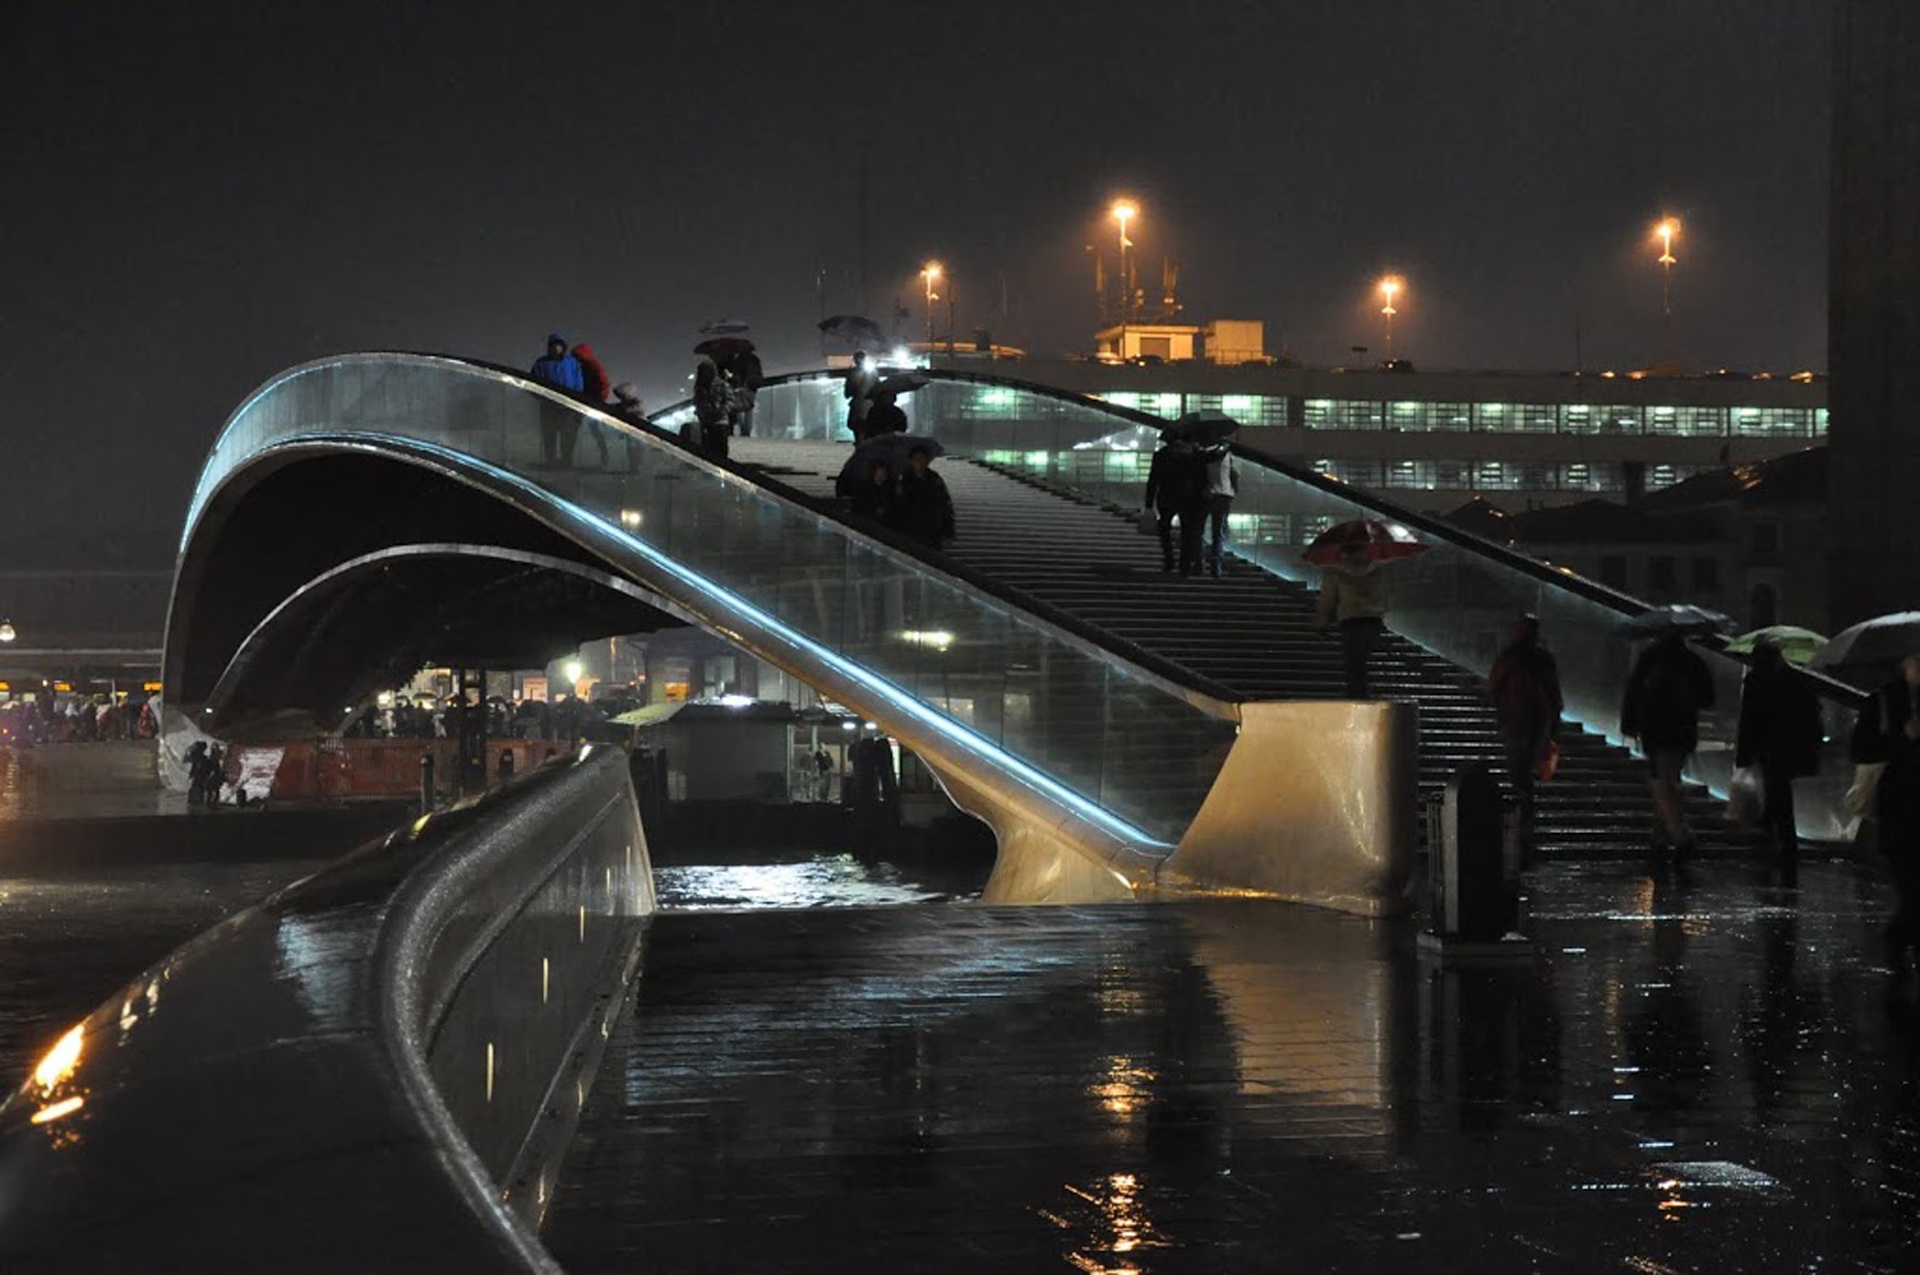
light, bridge, night, cityscape, evening, reflection, italy, darkness, venice, channel, screenshot